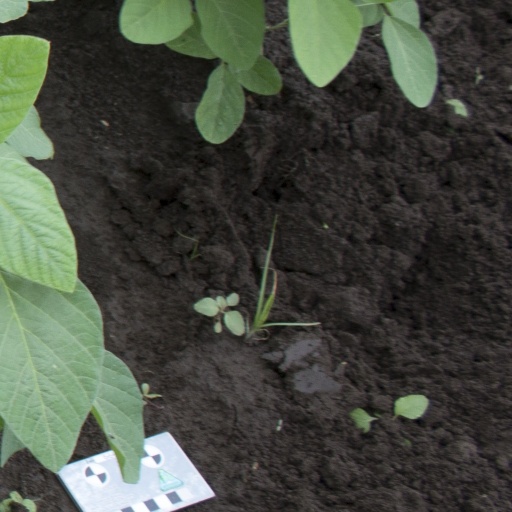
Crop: soybean